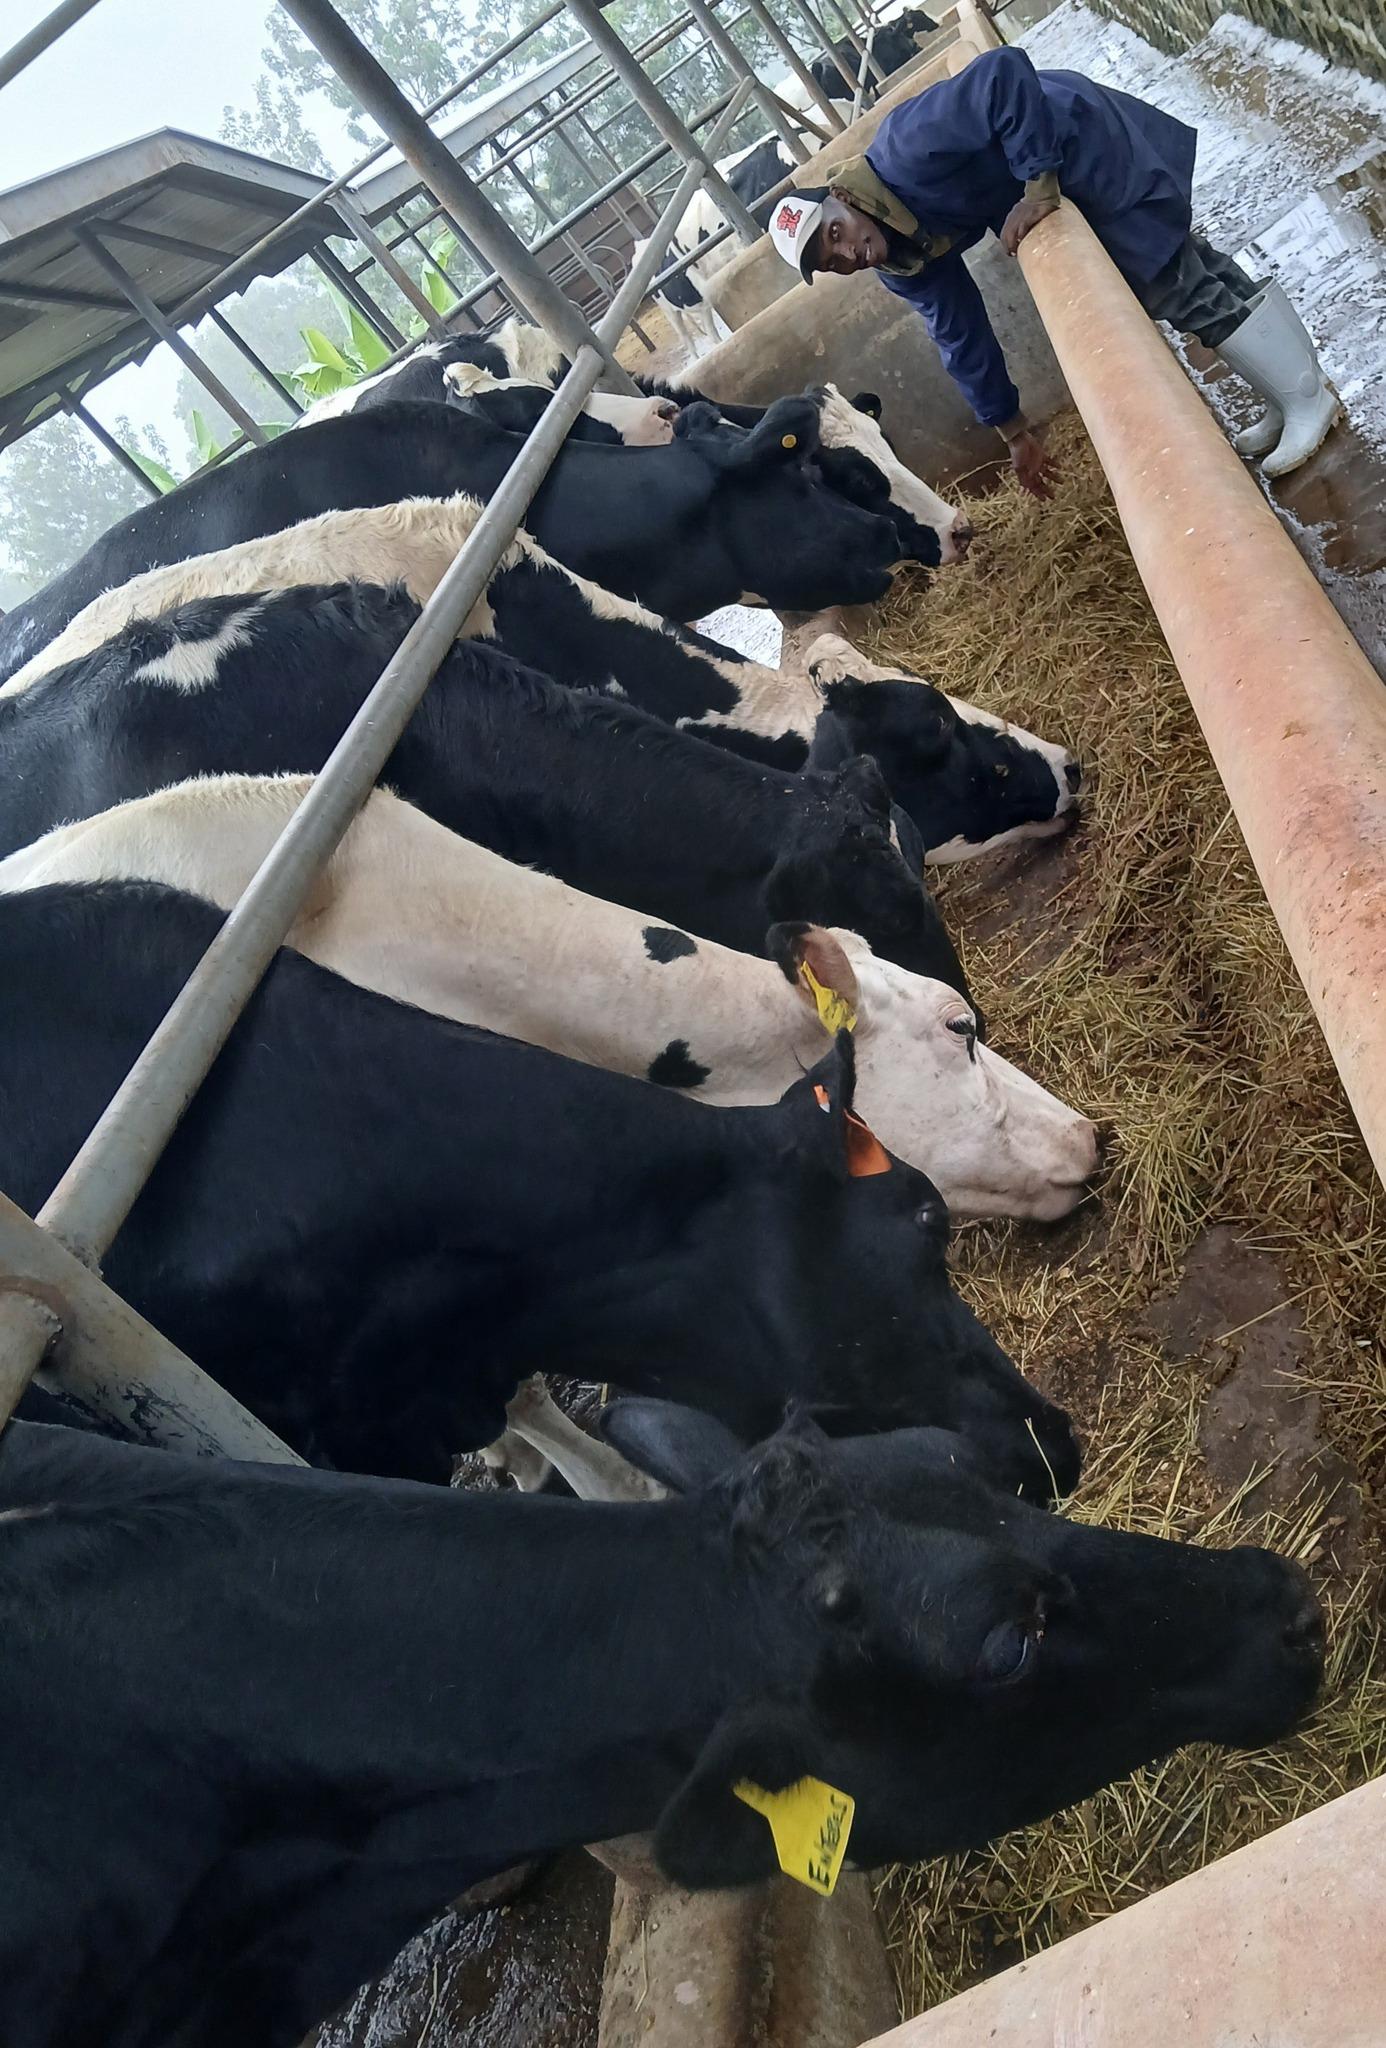
Ndani ya zizi, kuna ng'ombe za rangi nyeusi na nyeupe. Mkulima ambaye amevaa kabuti nyeusi, anazigeuzia nyasi. Na nyuma ya zizi pamepandwa miti na migomba ya ndizi.